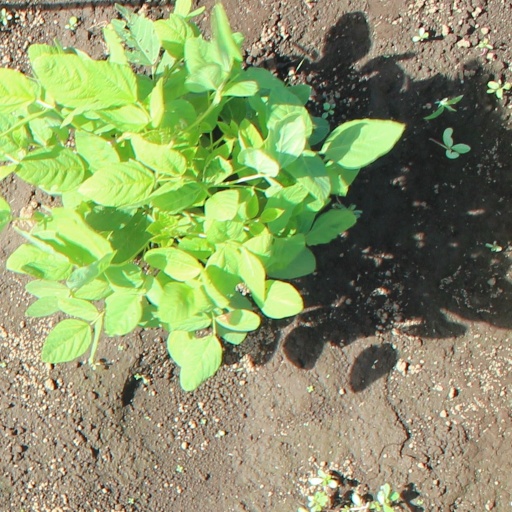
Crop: soybean